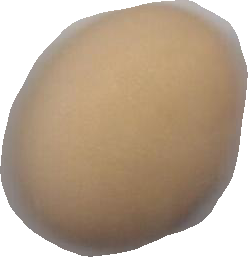
Variety: Anjasmoro